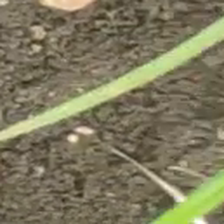
Weed species: Lavhala_(Cyperus_Rotundus)